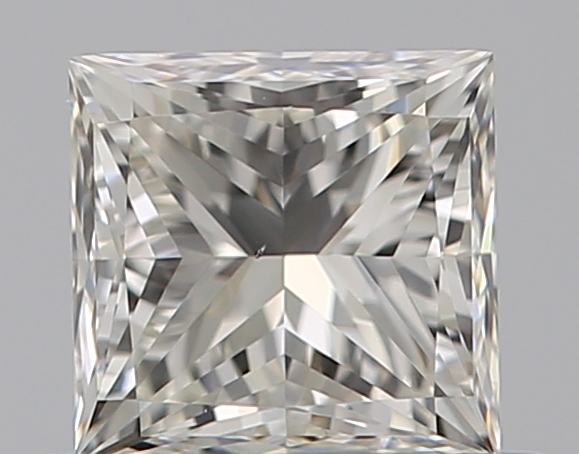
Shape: princess
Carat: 0.5
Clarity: VS2
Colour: J
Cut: VG
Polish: EX
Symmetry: VG
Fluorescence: F
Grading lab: GIA
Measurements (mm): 4.26 x 4.15 x 3.11